Canbelego

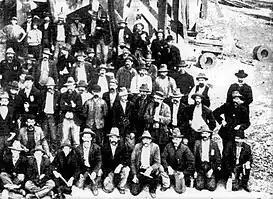
Miners who were starting their shift at the Mount Boppy Gold Mine (c. 1905)

The post office opened in 1901. The public school was established in 1901, initially with around 35 children; by mid 1904, it had an enrollment of 158, and an average attendance of 120. The main street, Edward Street, had three hotels, six stores, two butchers, a baker, blacksmith, billiard saloon, cool drink shops, many boarding houses, a post office, and a court house under construction. There was also a local doctor. The first of its church buildings, the Presbyterian Church, built in 1901, was shared when necessary with other denominations, pending the other churches being built.